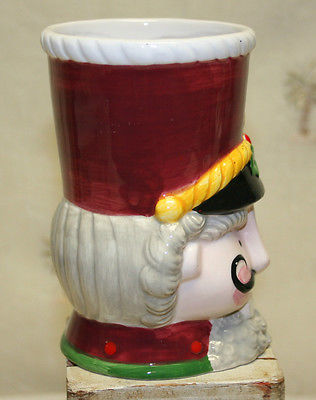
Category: mug